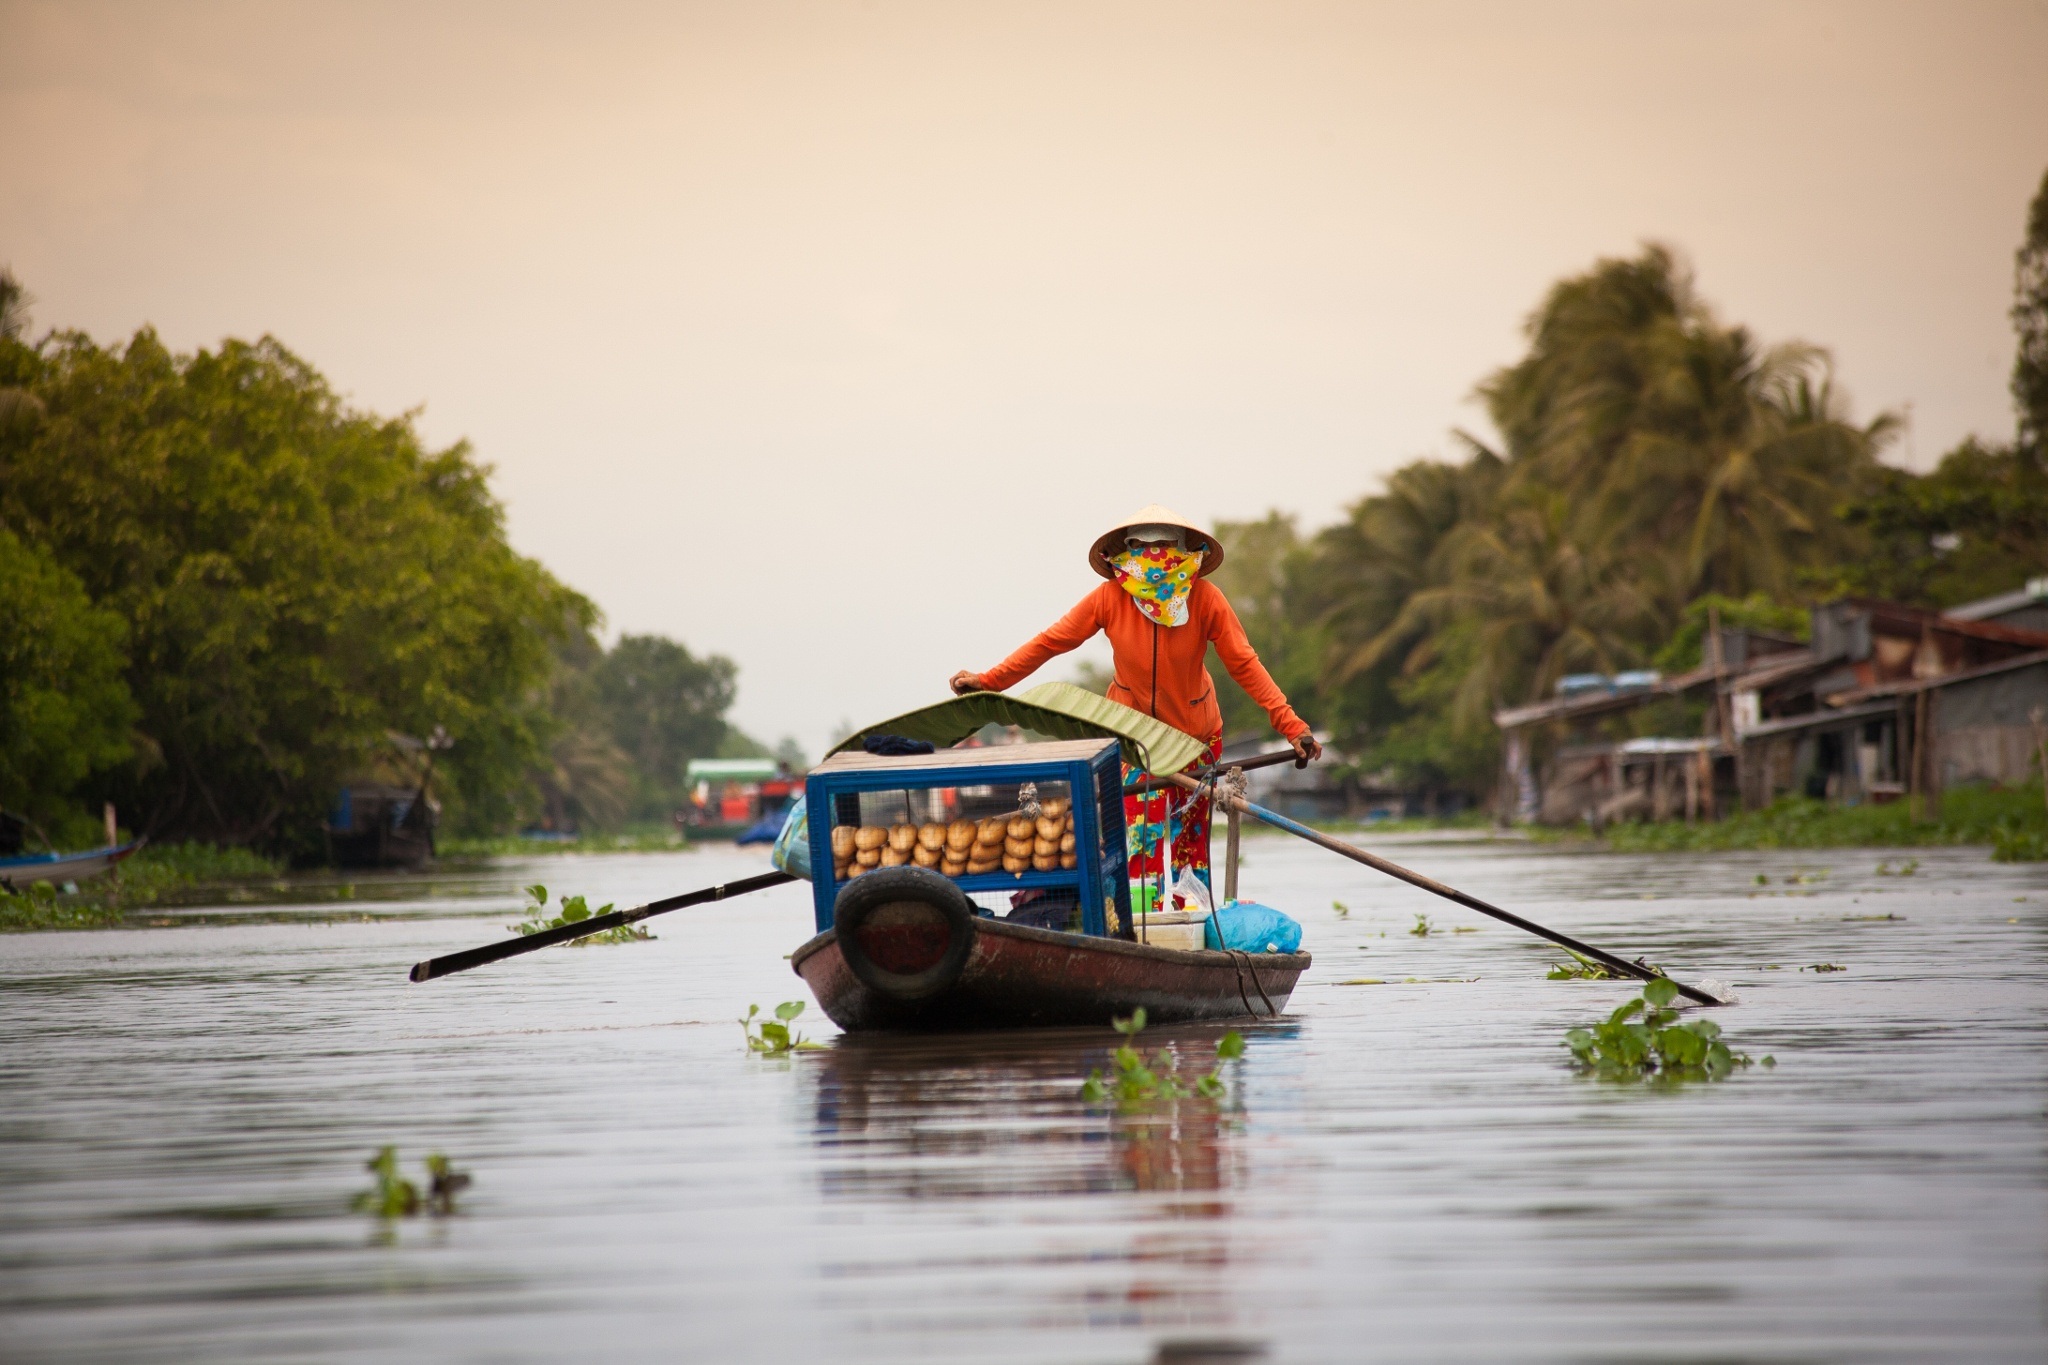
boat, river, canoe, paddle, vehicle, waterway, vietnamese, boating, rowing, vietnam, raft, floating market, soc trang, life market, watercraft rowing